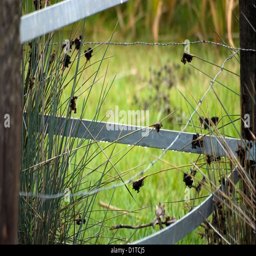
metal fence in the field with water drop